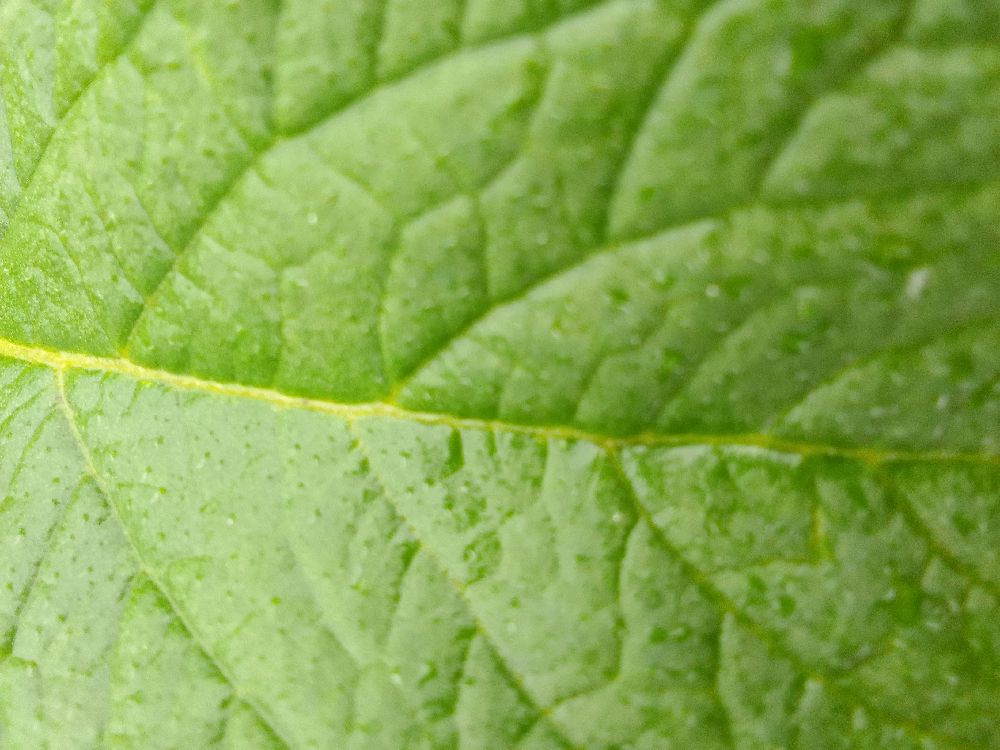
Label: Healthy